Lupin (French TV series)

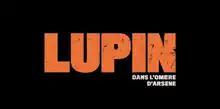

Lupin is a French mystery thriller television series created by George Kay and . It premiered on Netflix on 8 January 2021, when the first set of five episodes were released. Another five aired on 11 June 2021. Its third instalment debuted on 5 October 2023. The series has been renewed for a fourth part, which is currently in production.